Control Data Corporation

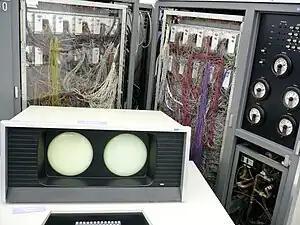
CDC 6600

Meanwhile, at the new Chippewa Falls lab, Seymour Cray, Jim Thornton, and Dean Roush put together a team of 34 engineers, which continued work on the new computer design. One of the ways they hoped to improve the CDC 1604 was to use better transistors, and Cray used the new silicon transistors using the planar process, developed by Fairchild Semiconductor. These were much faster than the germanium transistors in the 1604, without the drawbacks of the older mesa silicon transistors. The speed of light restriction forced a more compact design with refrigeration designed by Dean Roush. In 1964, the resulting computer was released onto the market as the CDC 6600, out-performing everything on the market by roughly ten times. When it sold over 100 units at $8 million ($ million in dollars) each; it was considered a supercomputer.